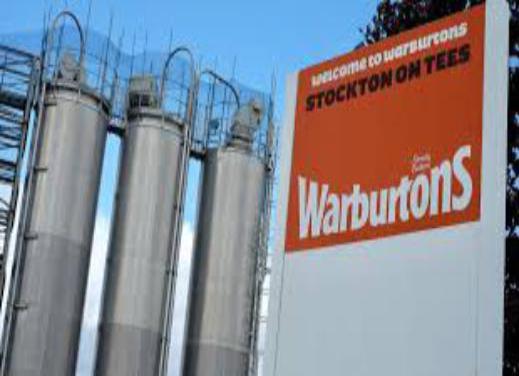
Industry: Food